K. M. Vasudevan Pillai

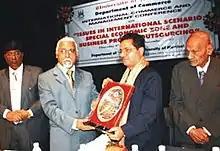
Dr. K. M. Vasudevan Pillai, Founder, chairman and CEO of Mahatma Education Society was felicitated on 6 December 2007 by the then Dr. Vijay Khole, Vice Chancellor of University of Mumbai for his contributions to social and institutional engineering in education.

Dr. Pillai is the author of "Edunation: The Dream of an India Empowered", a book that offers insights into what can be done to transform India's education sector. The book is an exhaustive reference point for policy-makers, institution-builders, teachers and educators.